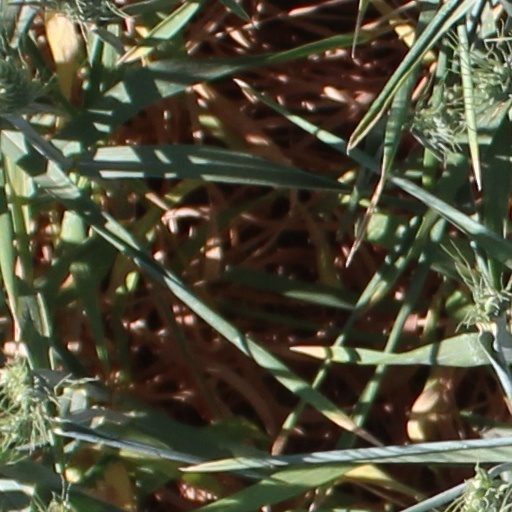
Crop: wheat